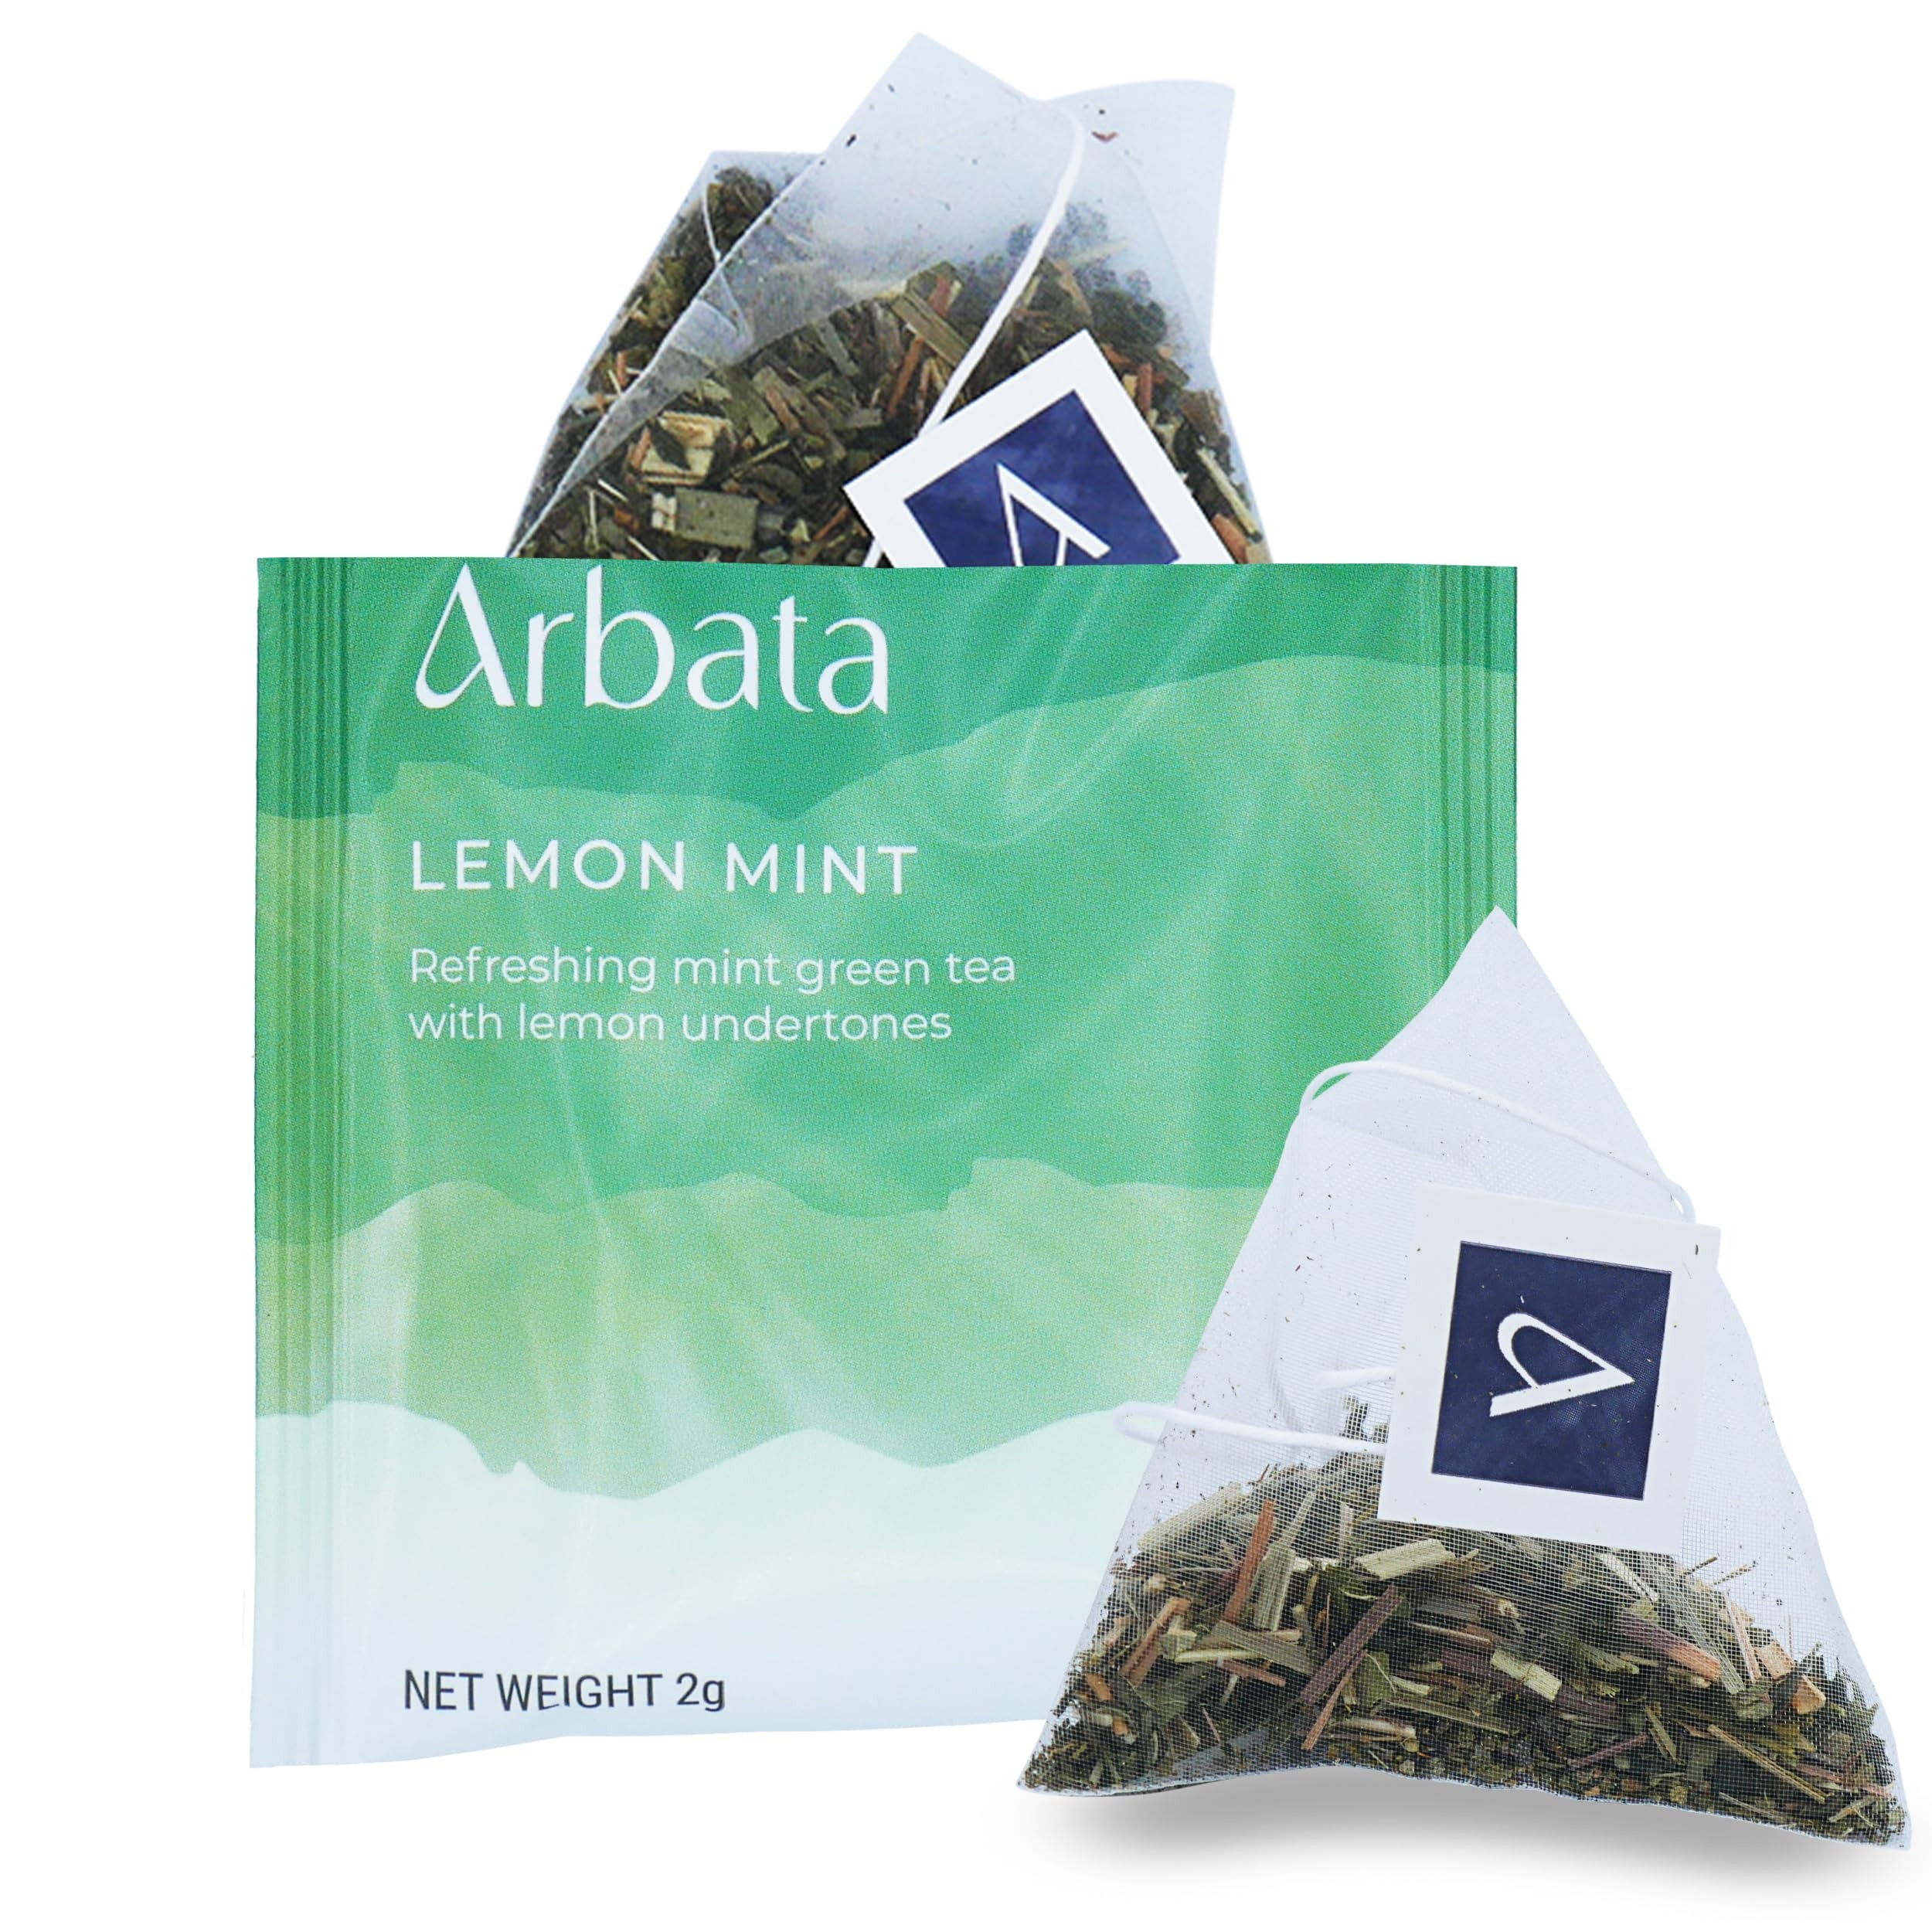
Item Name: Arbata Lemon Mint Tea, 24 Pyramid Tea Bags Caffeinated Tea, Artisinal Green Tea (Lemon Mint)
Bullet Point 1: CAREFULLY CRAFTED: Revel in the crisp fusion of our Lemon Mint Green Tea
Bullet Point 2: INGREDIENTS: Spearmint, Green Tea, Lemon Verbena, Lemongrass, Lemon Extract
Bullet Point 3: LIGHTLY CAFFEINATED: This lightly caffeinated blend combines refreshing mint with a splash of zesty lemon, offering a bright and invigorating flavor journey to awaken your senses
Bullet Point 4: BREWING SUGGESTION: Immerse 1 tea bag in freshly boiled water for 4-6 minutes. Serve pure or with your preferred sweetener
Bullet Point 5: THE ARBATA PROMISE: At Arbata, every tea sachet is a testament to our dedication. Hand-selected ingredients and artisanal craftsmanship ensure you experience the pinnacle of tea luxury with every brew. Made in the USA
Product Description: Dive into the refreshing embrace of our Lemon Mint Green Tea. This spirited blend weaves the zesty allure of lemon with the soothing kiss of spearmint and peppermint, set against the backdrop of organic green tea. Ideal for mornings or a rejuvenating afternoon pause, every sip offers a burst of revitalization. Our green tea, renowned for its antioxidants, presents a smooth base, accentuated by the bright notes of lemon and the calming cool of mint leaves. Each flavor is meticulously curated, ensuring a dance of aromas and tastes that captivate the senses. Relish the authentic essence of Chinese green tea, enhanced by the timeless goodness of spearmint and peppermint. Enjoyed hot or as an iced refreshment, this blend is a testament to artisanal quality. Our pyramid tea bags ensure a perfect infusion, allowing the full spectrum of flavors to shine. A tribute to tea enthusiasts, our Lemon Mint Green Tea offers a modern spin on classic tea blends. Celebrate the harmony of tangy lemon, tranquil mint, and deep green tea, crafted for moments of serenity.
Value: 24.0
Unit: Count

Price: 29.85